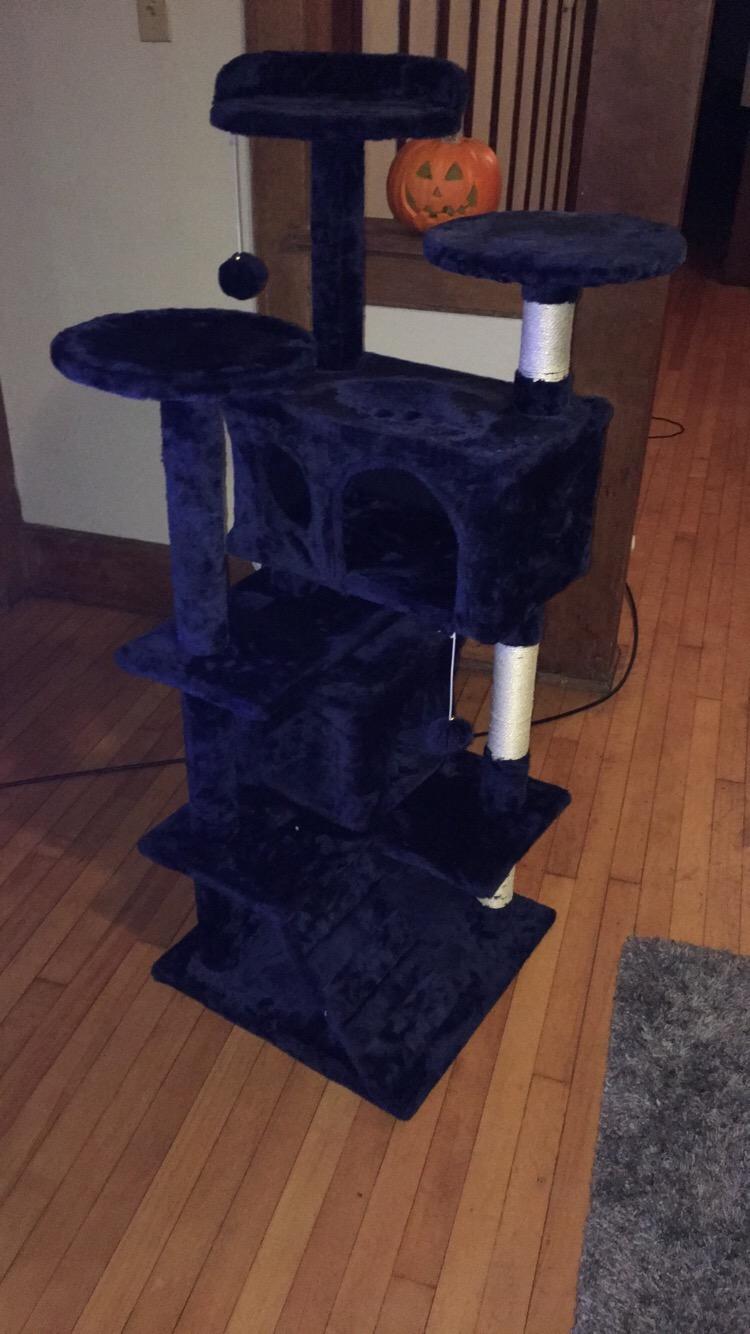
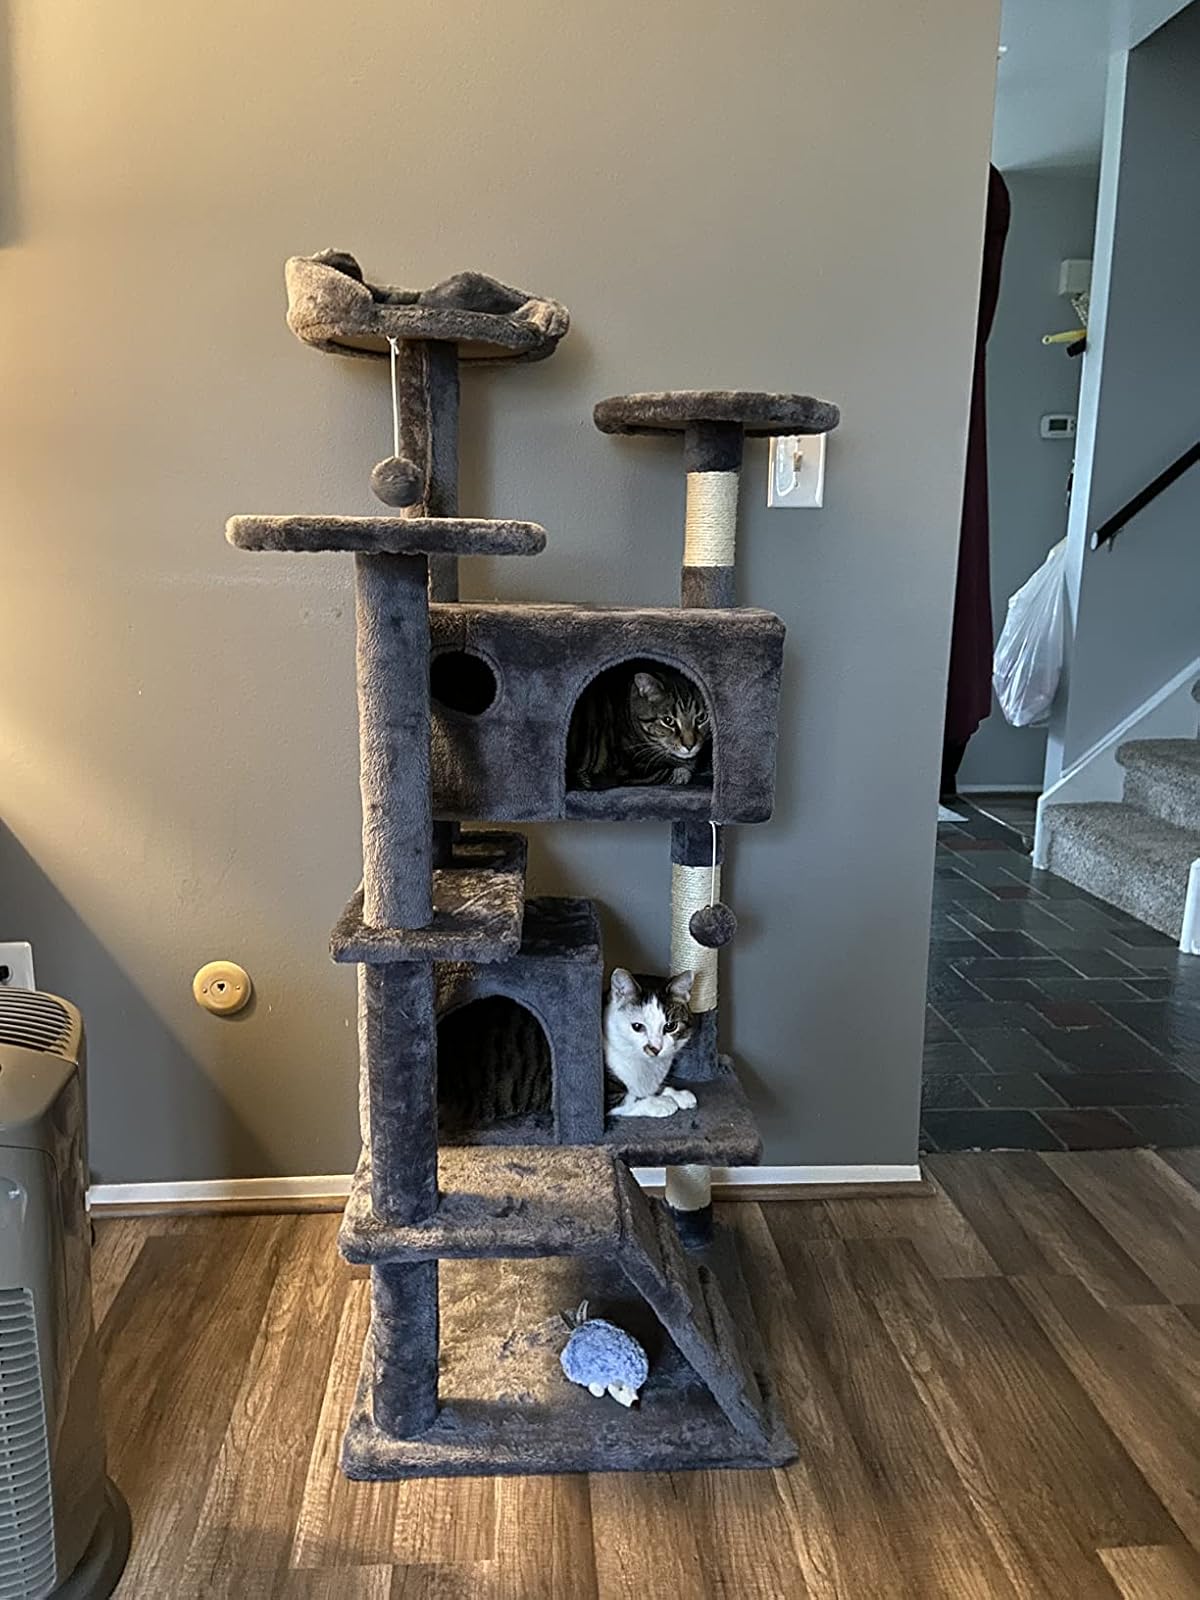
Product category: items_cat tree
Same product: no